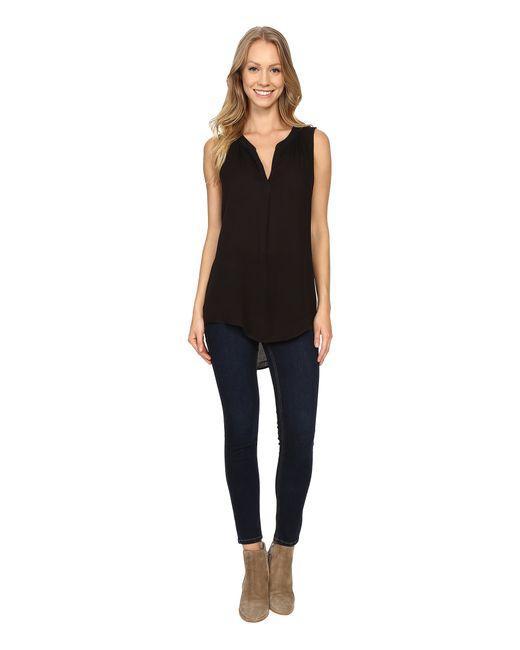
einfarbiges schwarzes Hemd mit V-Ausschnitt und vollen Ärmeln